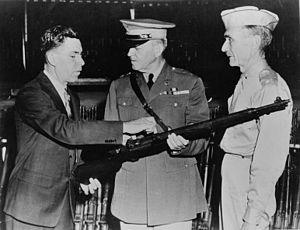
Jean-Cantius Garand, né le 1ᵉʳ janvier 1888 à Saint-Rémi et mort
Le M1 Garand est le premier fusil semi-automatique réglementaire de l'US Army. Il remplaça le Springfield M1903 à verrou mais n'est pas le premier fusil semi-automatique utilisé dans une armée, contrairement à ce que l'on croit souvent. Il fut aussi l'arme destinée aux fantassins de l'US Army la plus produite durant la Seconde Guerre mondiale, réputée pour sa précision fort acceptable pour une arme de production de masse à bas coût, la vélocité de sa munition bien supérieure à celle de la carabine US M1, ainsi que son système de rechargement semi-automatique.